Walter Wanger's Vogues of 1938

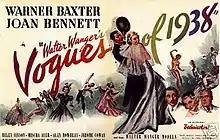
Theatrical poster

Walter Wanger's Vogues of 1938 (also known by its shortened form, Vogues of 1938) is a 1937 musical comedy film produced by Walter Wanger and distributed by United Artists. It was directed by Irving Cummings, written by Bella and Sam Spewack, and starred Warner Baxter and Joan Bennett. It was filmed in New York City in Technicolor.